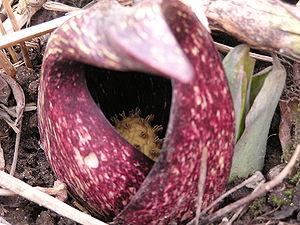
Symplocarpus un genre de la famille des Araceae.
Symplocarpus foetidus, le symplocarpe fétide, chou puant ou skunk cabbage en anglais est une espèce de la famille des Araceae. Elle doit son nom vernaculaire à son feuillage qui apparaît après la floraison. Il ressemble alors à celui d’un gros chou, qui répand une odeur de moufette lorsqu’il est froissé ou piétiné.